Samuel H. West

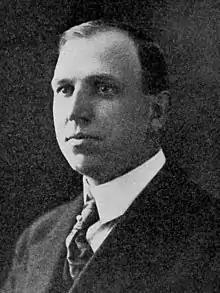

Samuel Hardman West (July 17, 1872 – October 5, 1938) was a United States district judge of the United States District Court for the Northern District of Ohio.